Third Battle of Puebla

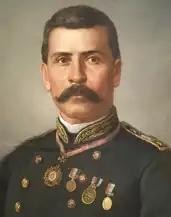
Porfirio Díaz, called for many years "The Hero of 2 de Abril".

On April 1, Díaz and his staff decided to attack Puebla. Díaz divided his army into 17 columns of assault; three columns would feign an attack on the convent of Carmen, with the intention of diverting imperialist forces from the place by which he intended to enter the city.